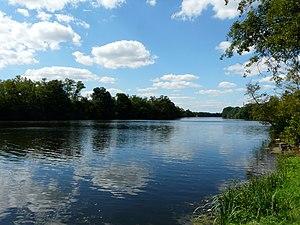
La Dordogne en aval du bourg de Saint-Capraise-de-Lalinde, Dordogne, France. Elle sert de limite entre Varennes à gauche et Saint-Capraise-de-Lalinde à droite.
Le barrage de Tuilières est situé en France, sur la Dordogne, entre les communes de Saint-Capraise-de-Lalinde et de Saint-Agne dans le département de la Dordogne, en région Nouvelle-Aquitaine.
Saint-Capraise-de-Lalinde est une commune française située dans le département de la Dordogne, en région Nouvelle-Aquitaine.